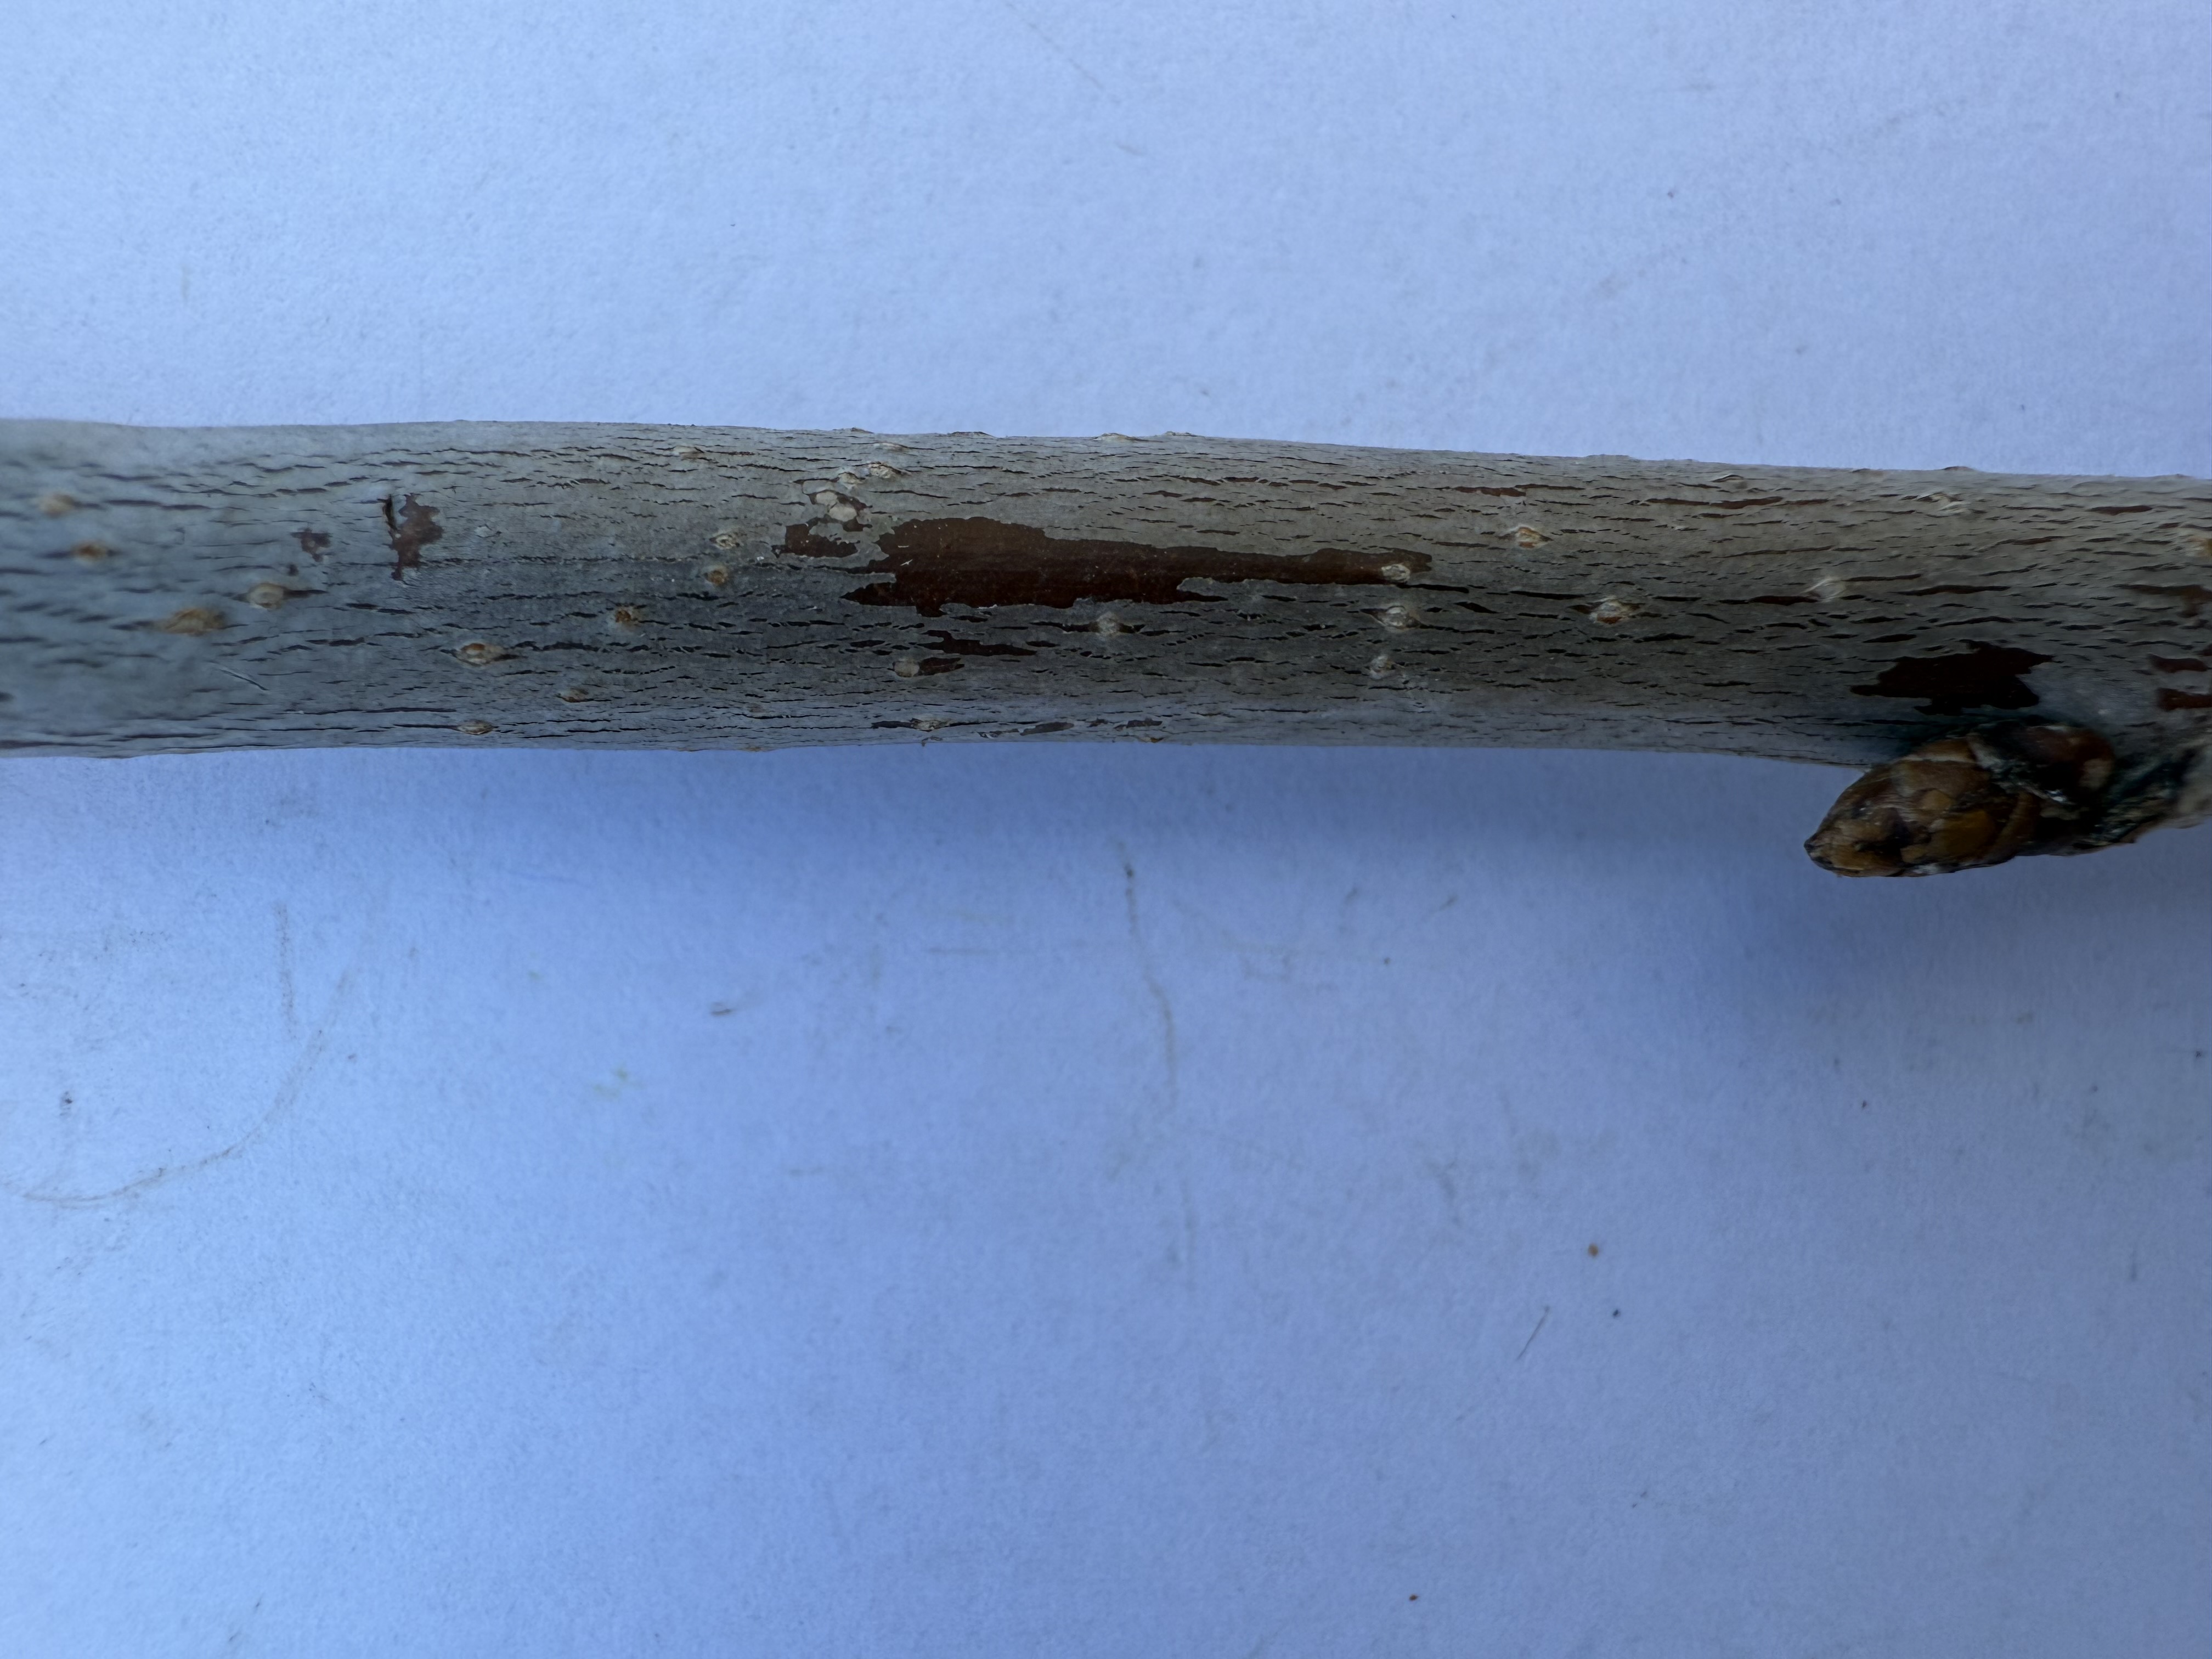
Variety: Yellow Cherry